Hirtenberg HS.9

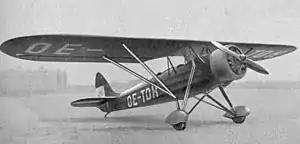
HS.9

A derivative of the Hopfner HS-5/28 via the Hopfner HS-8/29, the HS.9 was a parasol wing monoplane with a fixed tailskid landing gear and room for two occupants in tandem open cockpits, and first flew as the Hopfner HS-9/32 in 1932, powered by a de Havilland Gipsy I engine. Production versions had Siemens Sh 14 engines with NACA cowlings. A single example of a refined version with an uncowled Siemens engine was flown in 1935 as the Hopfner HS-9/35, shortly before the Hopfner company went bankrupt.